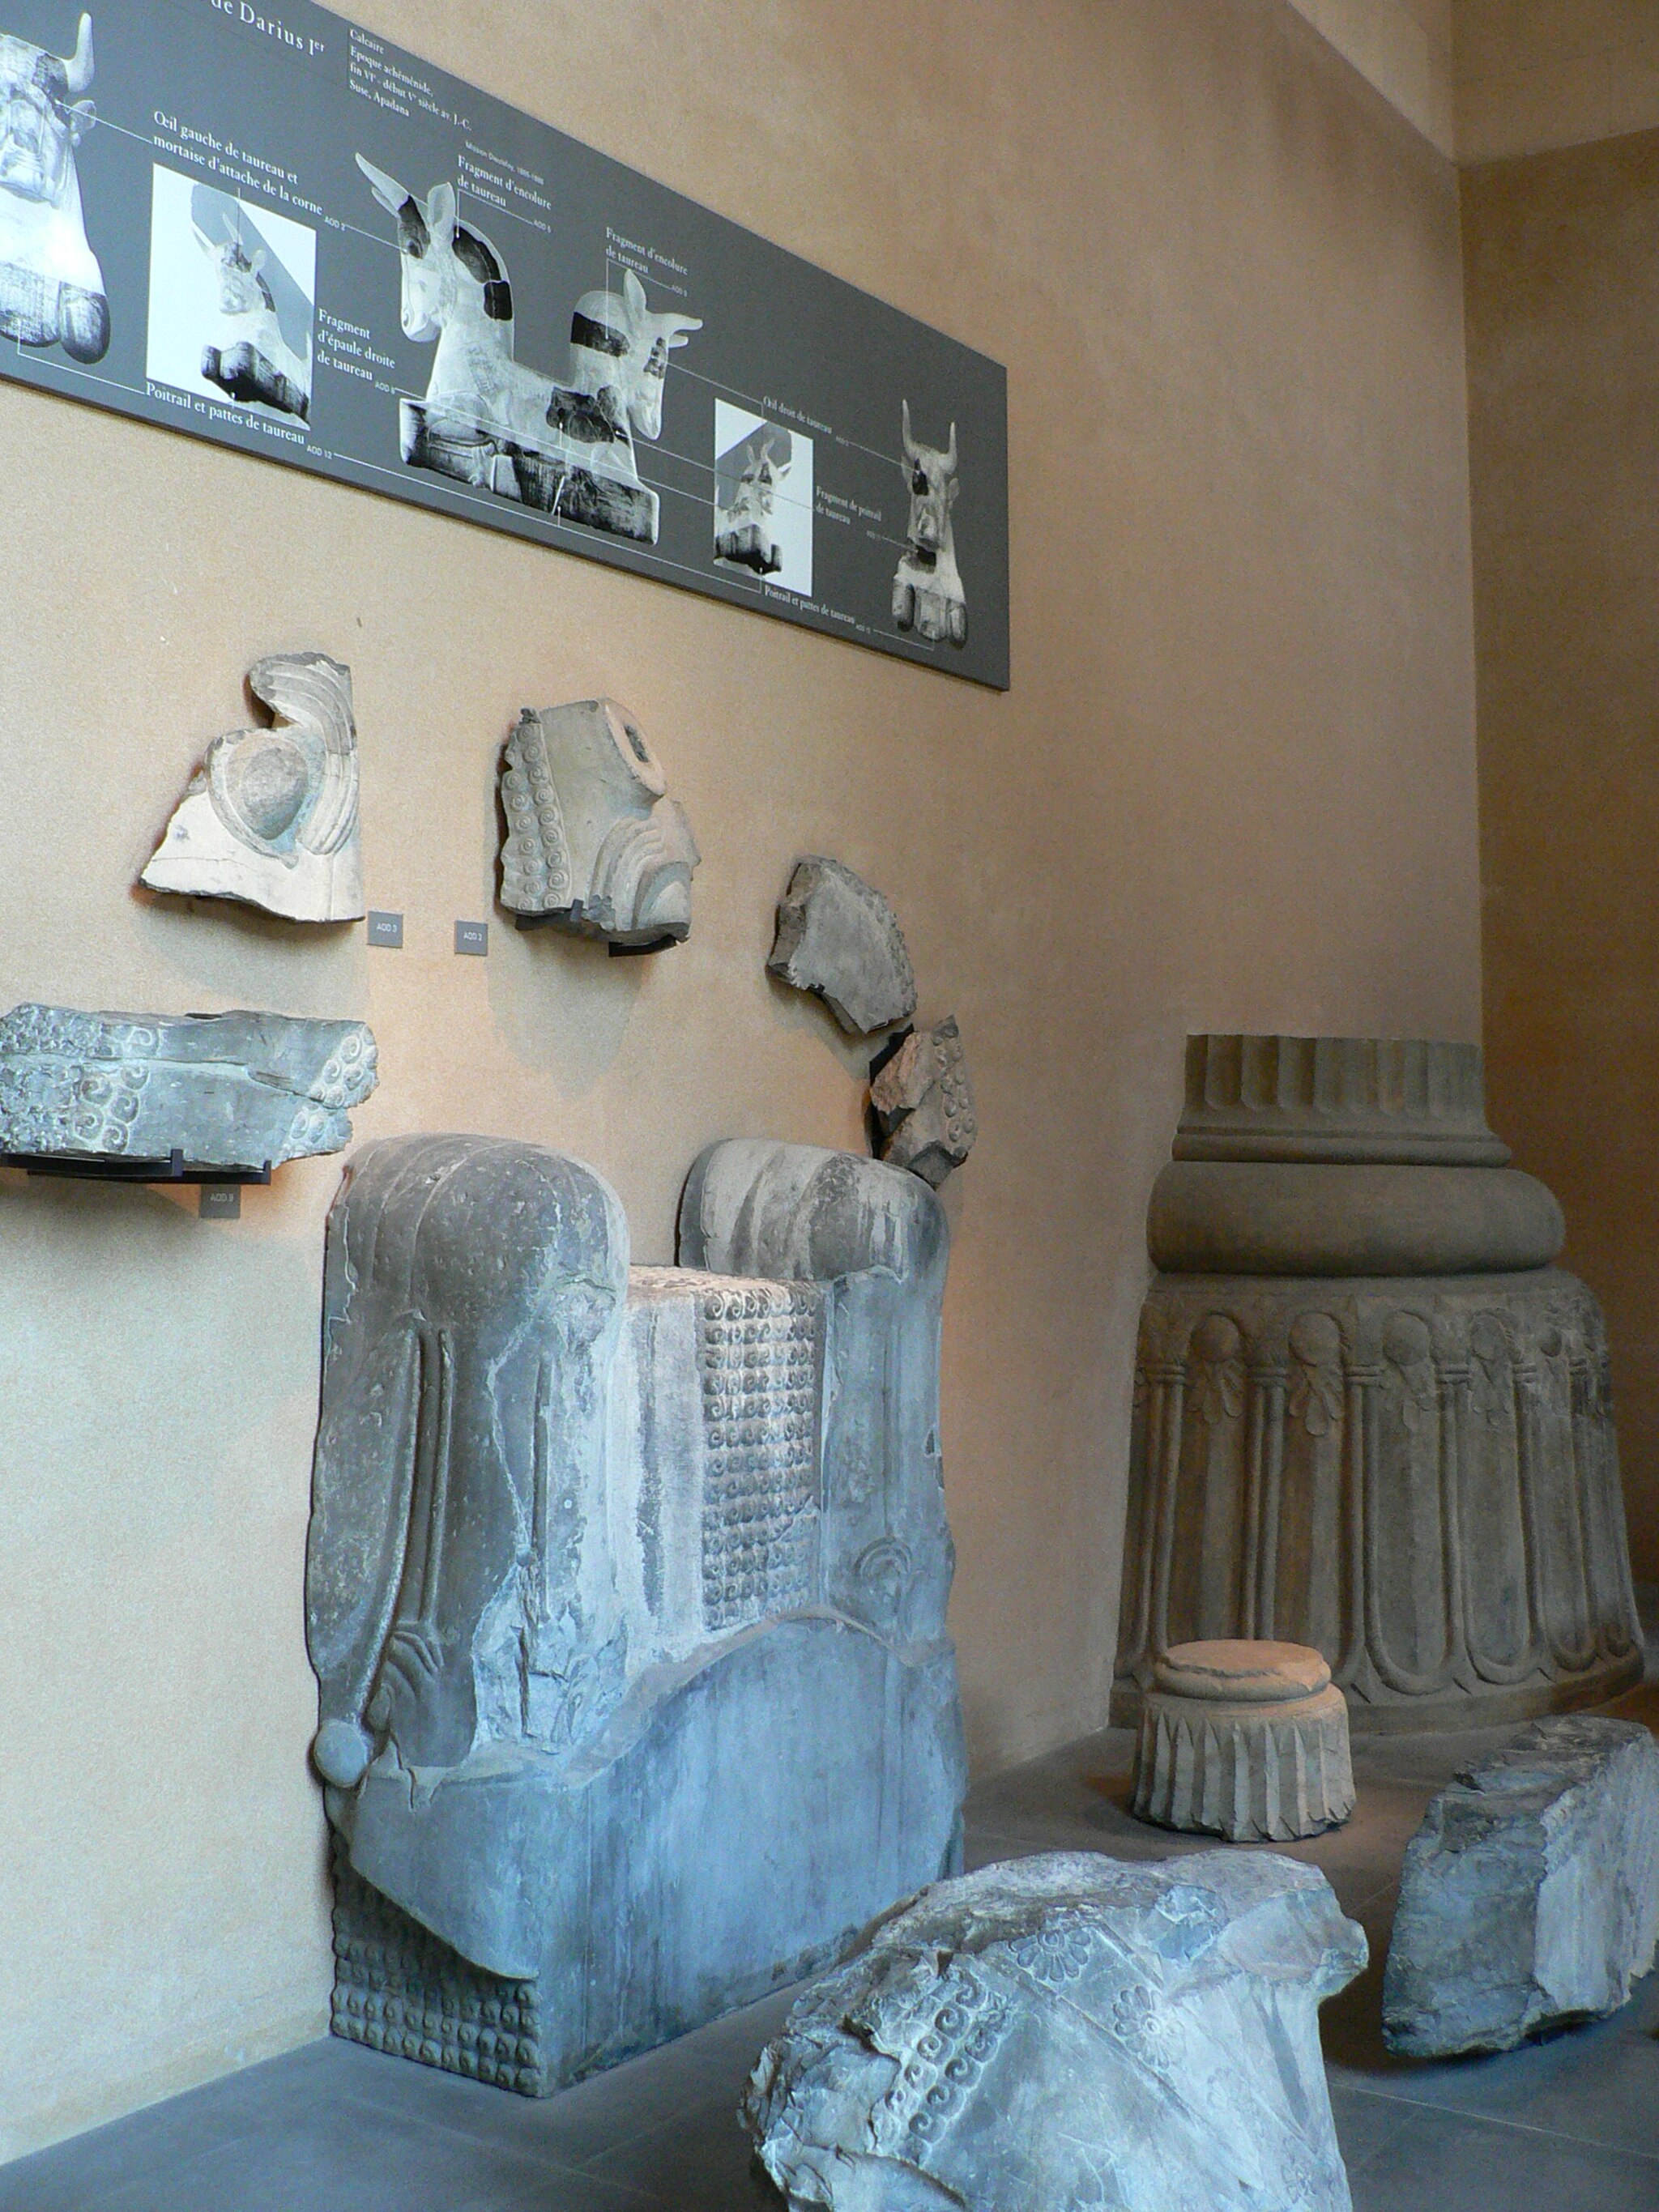
Title: Near Eastern Antiquities in the Louvre, Room 307 (43)
Description: Iran's heritages in Musée du Louvre Iran 's heritages in Musée du Louvre
Date: 2007-06-02 17:05:26
Categories: Taken with Panasonic Lumix DMC-FZ5, Near Eastern Antiquities in the Louvre - Room 307, Self-published work, PD-self, Reliefs from Persepolis